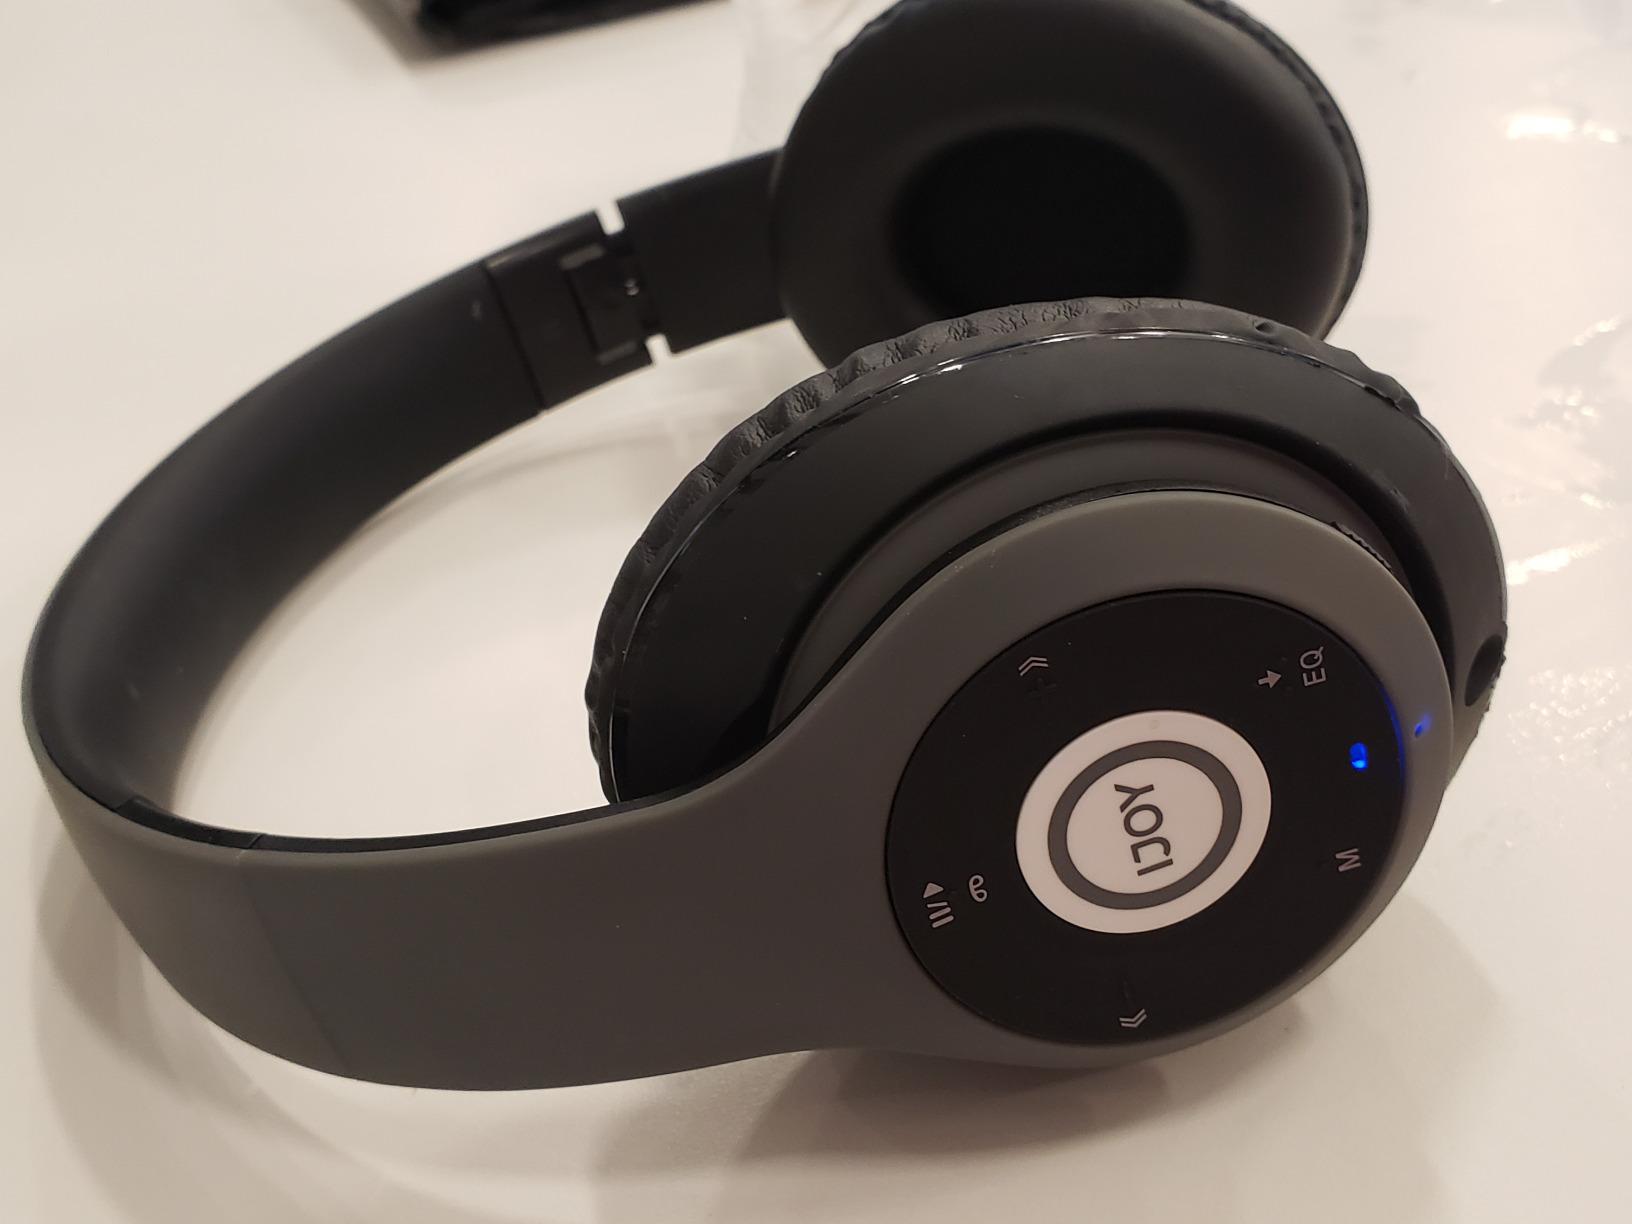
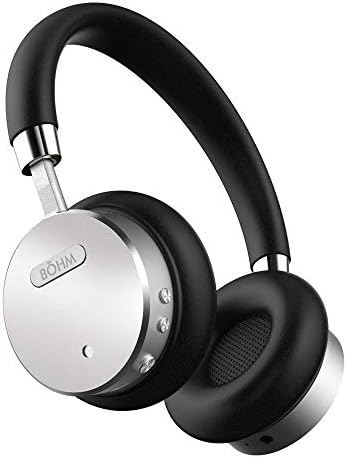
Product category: headphones
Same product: no